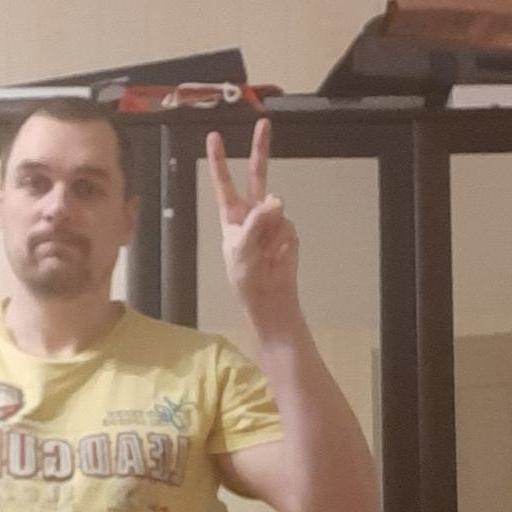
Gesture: peace